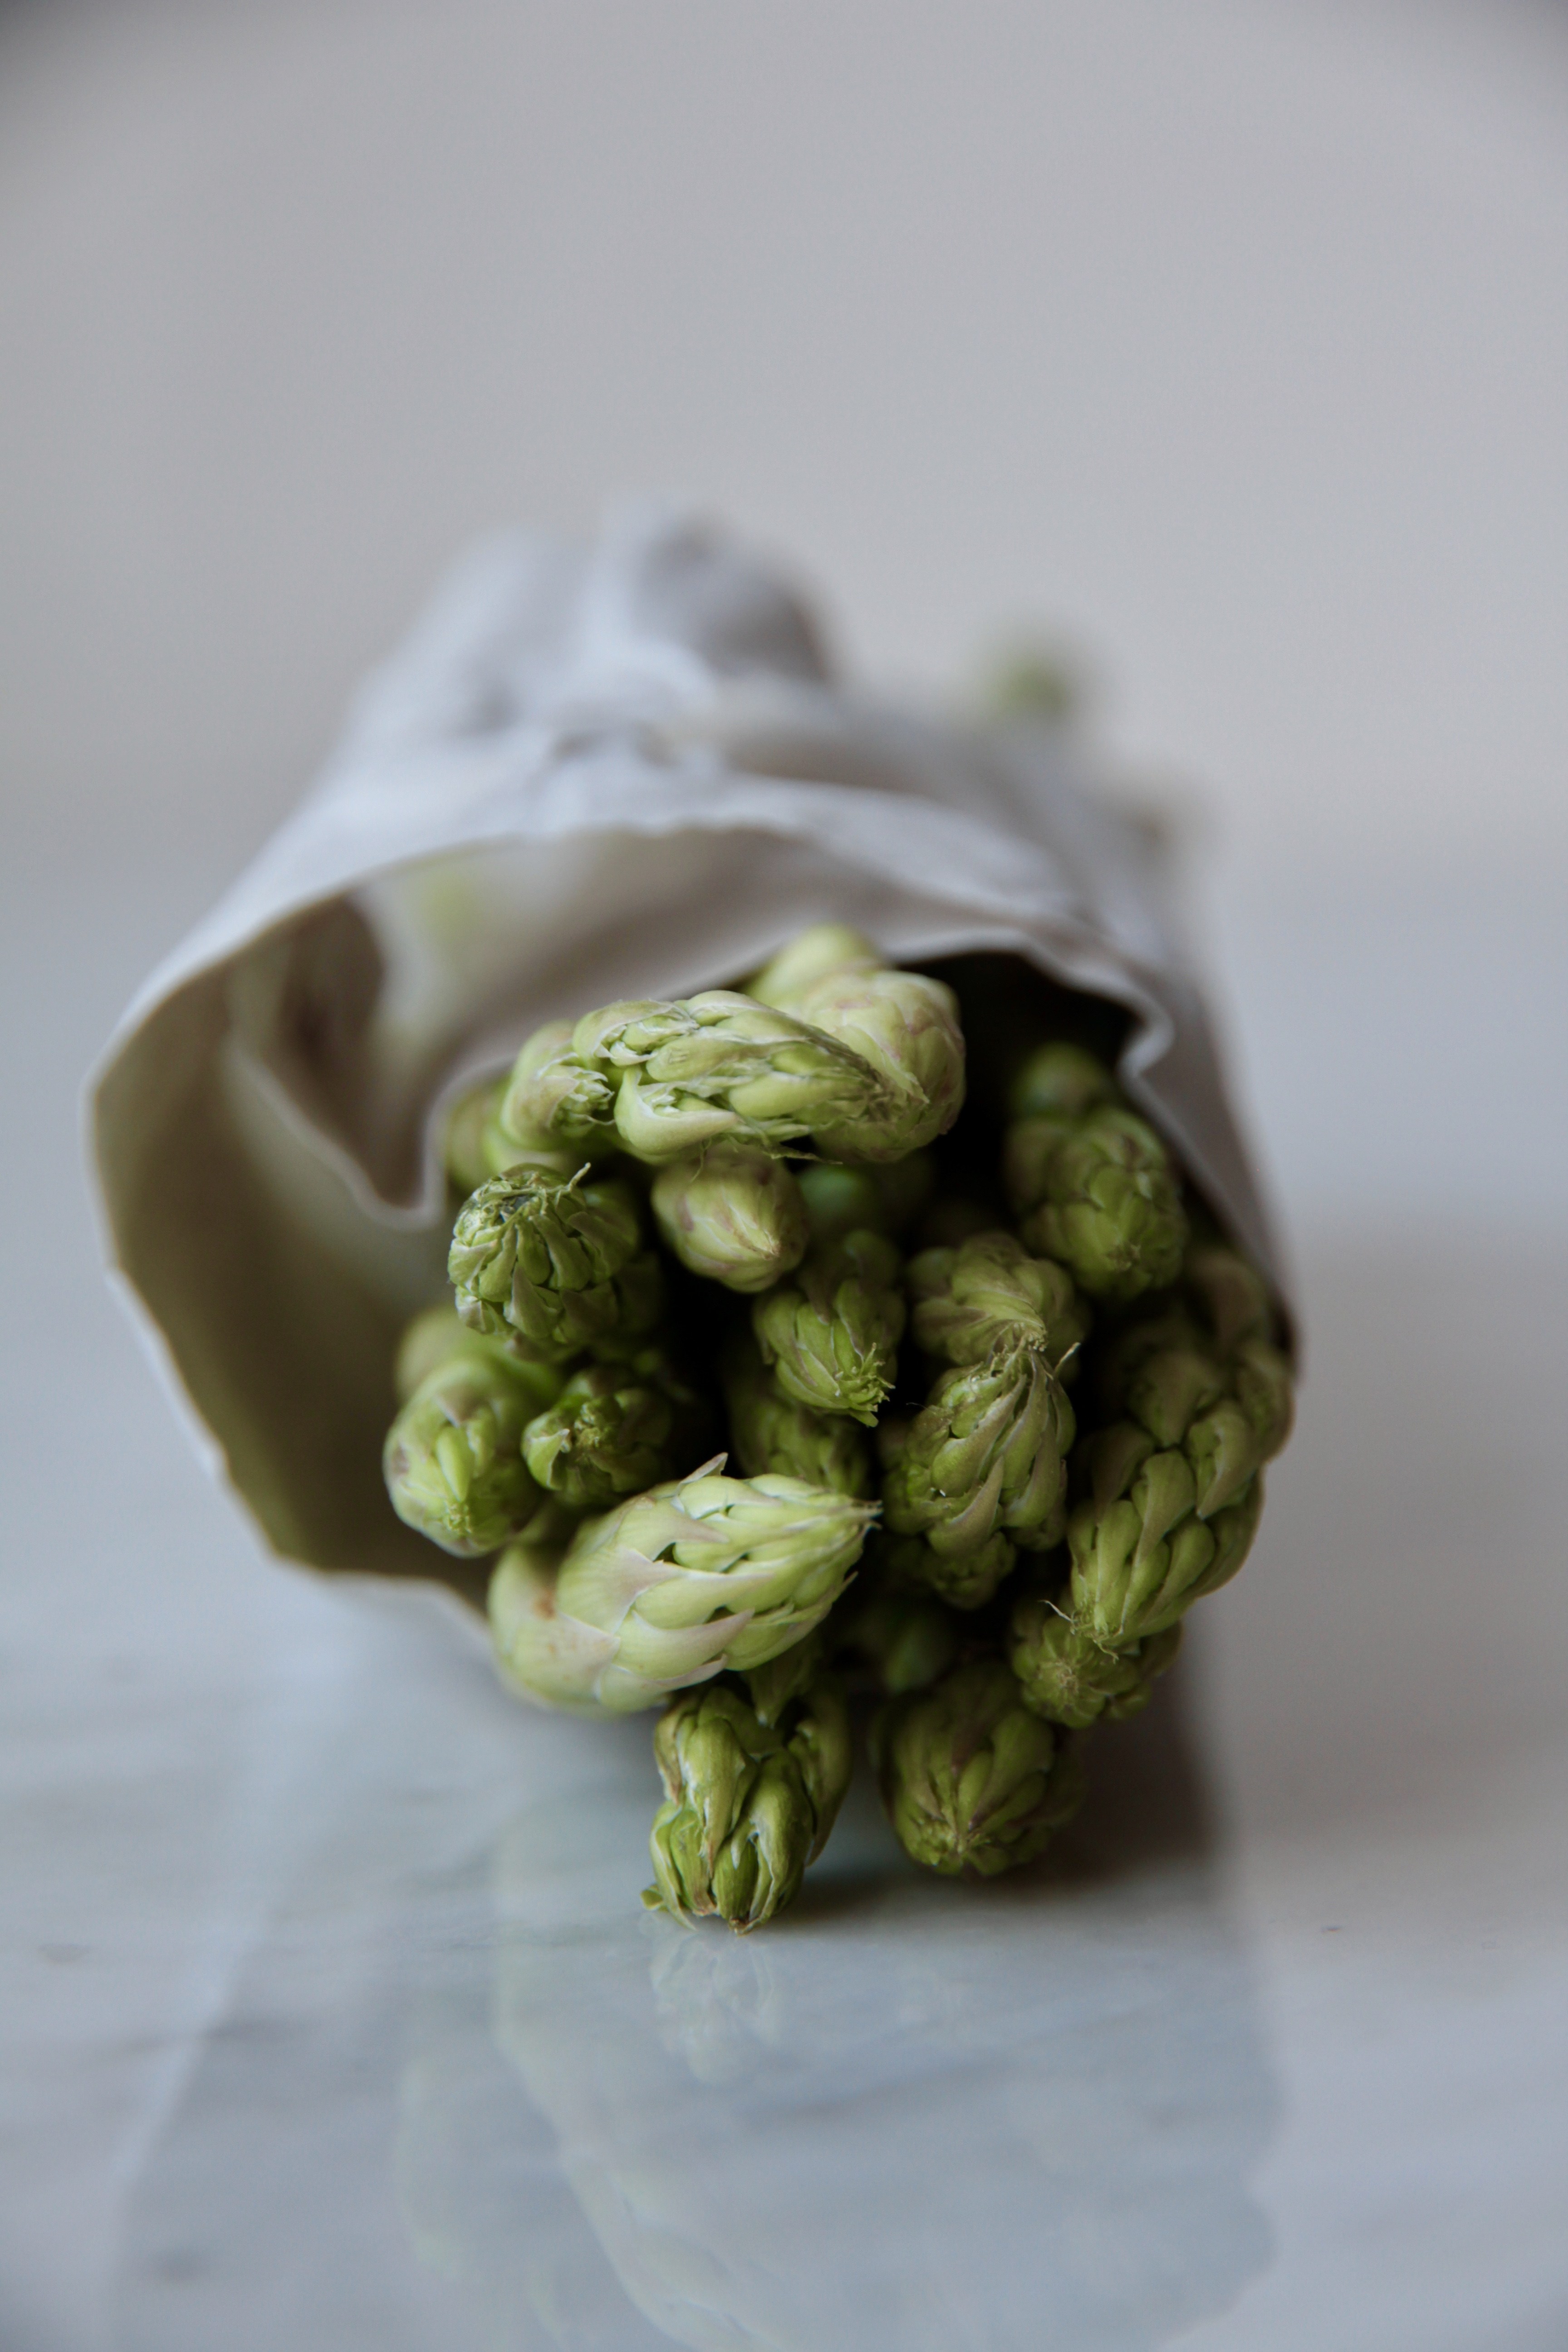
food, hops, cruciferous vegetables, vegetable, plant, cauliflower, leaf vegetable, wasabi, produce, ingredient, vegetarian food, cuisine, humulus lupulus, asparagus, still life photography